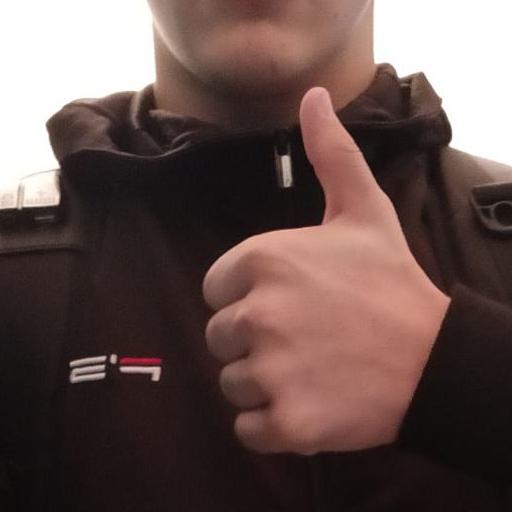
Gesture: like